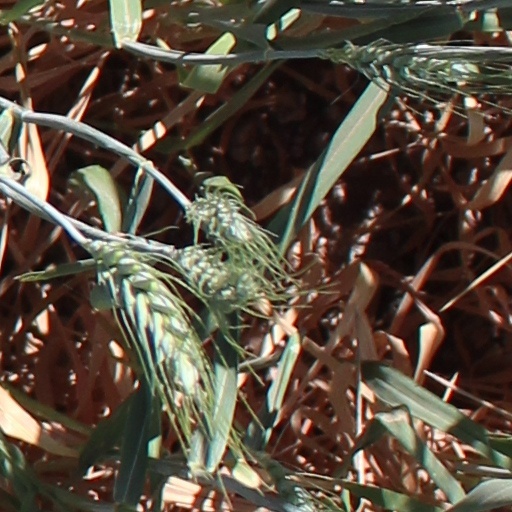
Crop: wheat